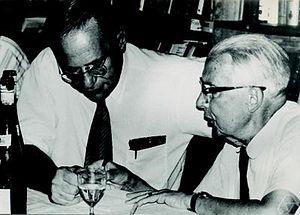
En théorie des semi-groupes, le théorème de Hille-Yosida est un outil puissant et fondamental reliant les propriétés de dissipation de l'énergie d'un opérateur non borné à l'existence et l'unicité et la régularité des solutions d'une équation différentielle